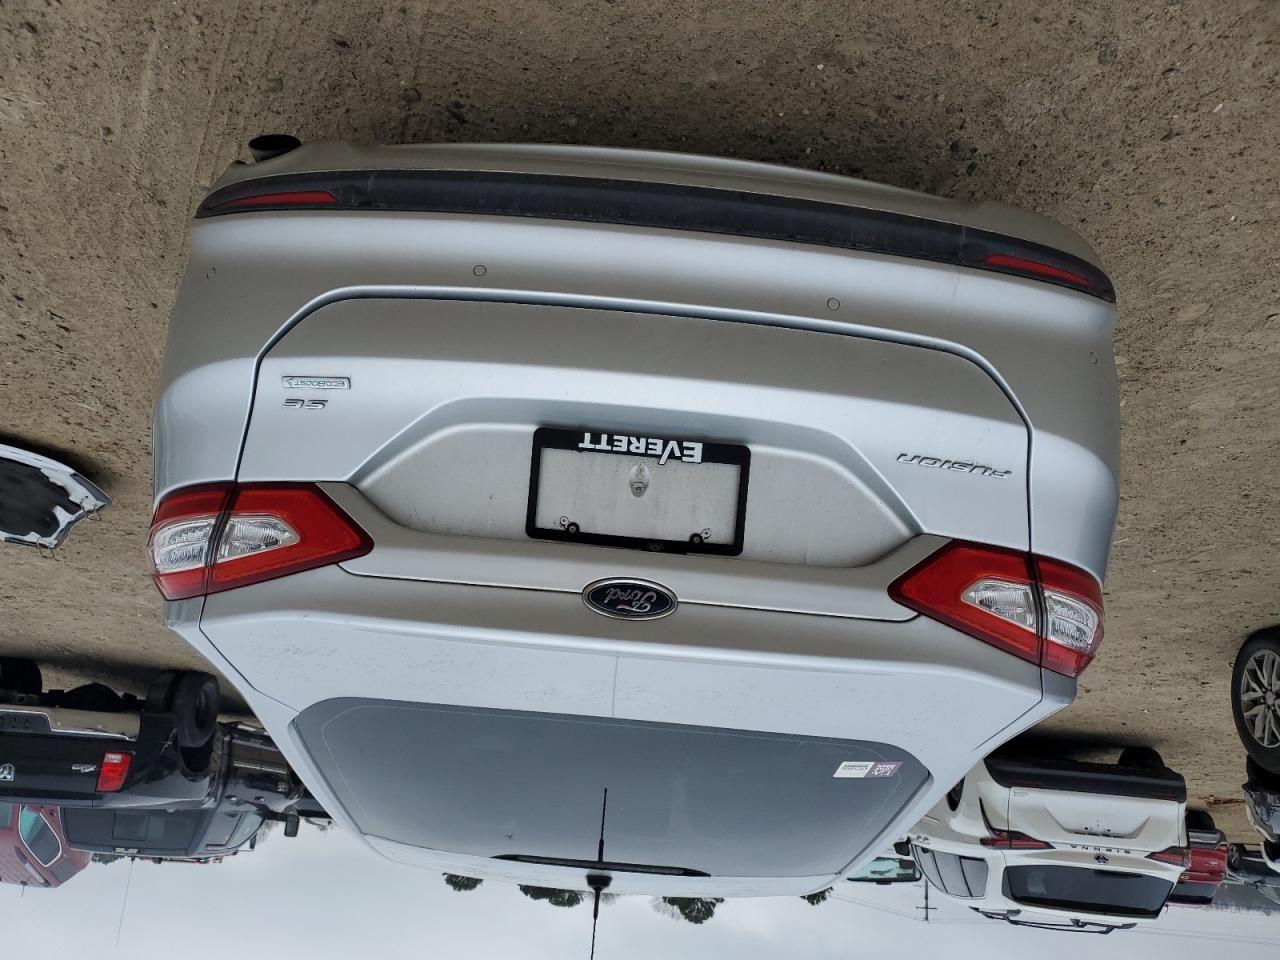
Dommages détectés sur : malle, plaque d'immatriculation arrière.
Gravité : majeur